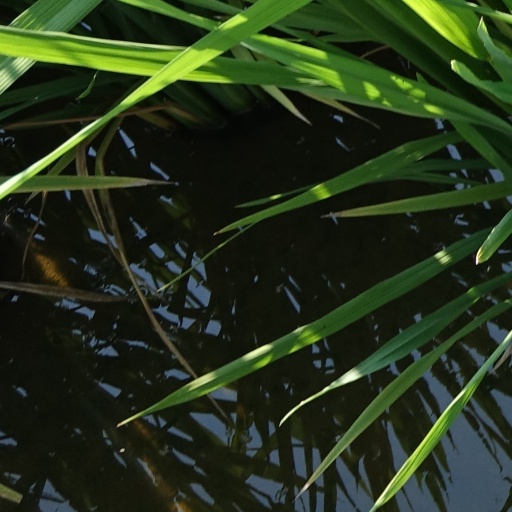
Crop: rice